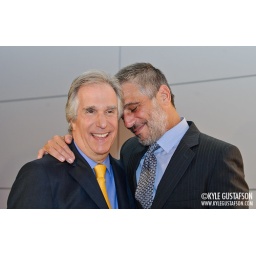
Two TV icons sharing a moment in between posing for photos at the red carpet.